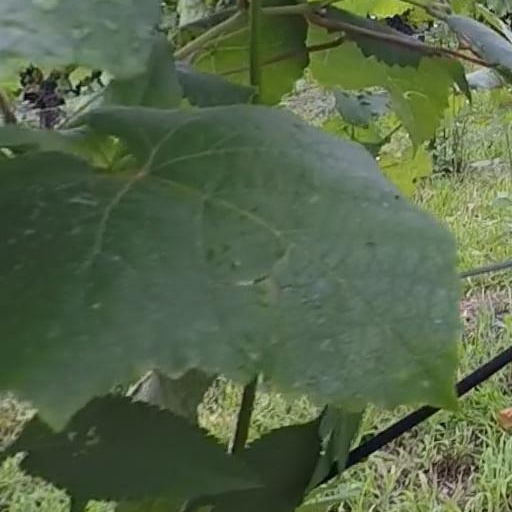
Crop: grape